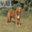
Label: dog